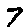
Label: 7